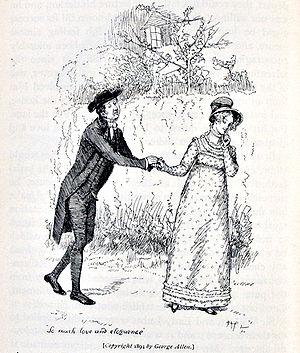
Orgueil et Préjugés est un roman de la femme de lettres anglaise Jane Austen paru en 1813. Il est considéré comme l'une de ses œuvres les plus significatives et est aussi la plus connue du grand public.